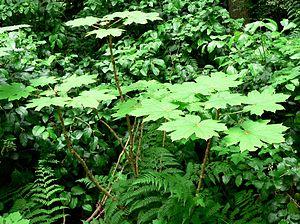
Oplopanax est un genre de plantes à fleurs de la famille des Araliaceae, se composant de trois espèces d'arbustes caducifoliés originaire de l'ouest de l'Amérique du Nord et du Nord-Est de l'Asie.